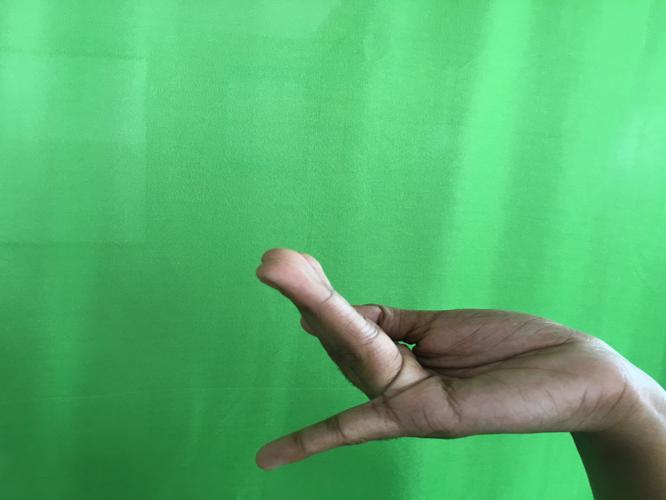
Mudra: Chaturam
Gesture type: single_hand